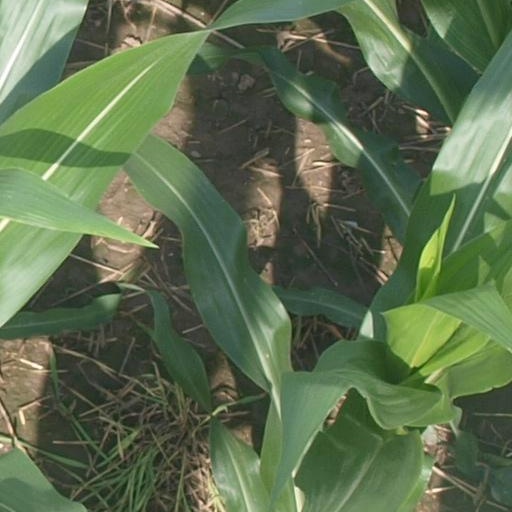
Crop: maize; corn